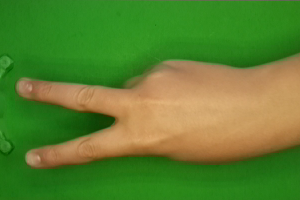
Label: scissors